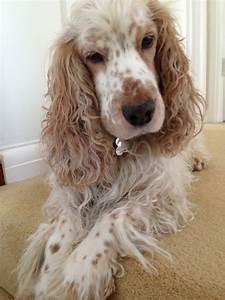
dog